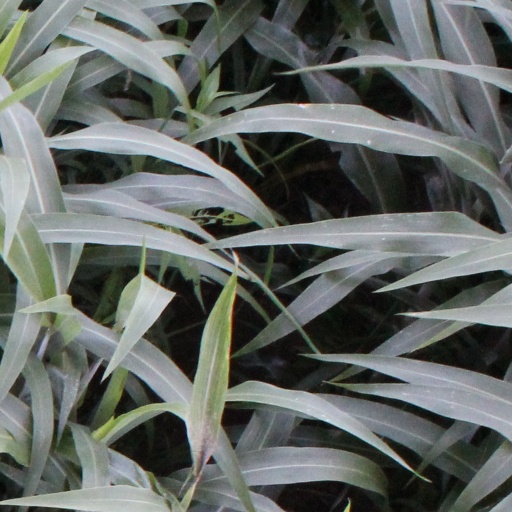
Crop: sorghum